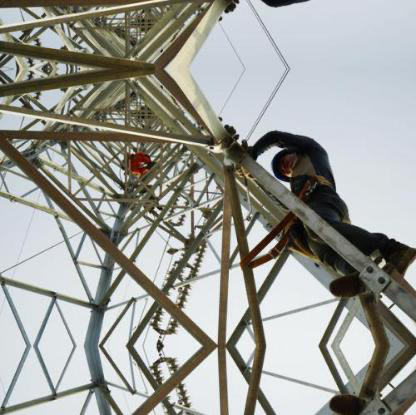
Objects in the image:
label: helmet